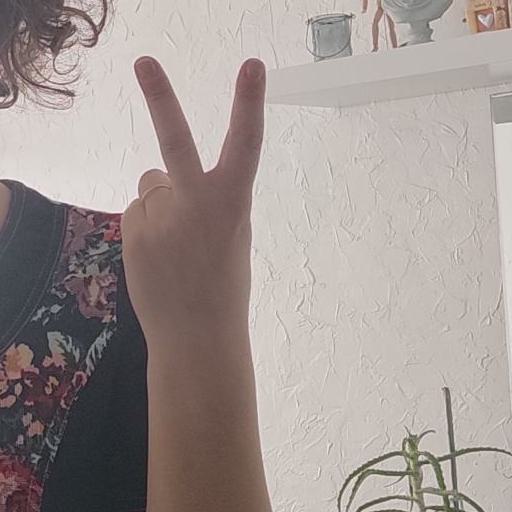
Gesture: peace_inverted